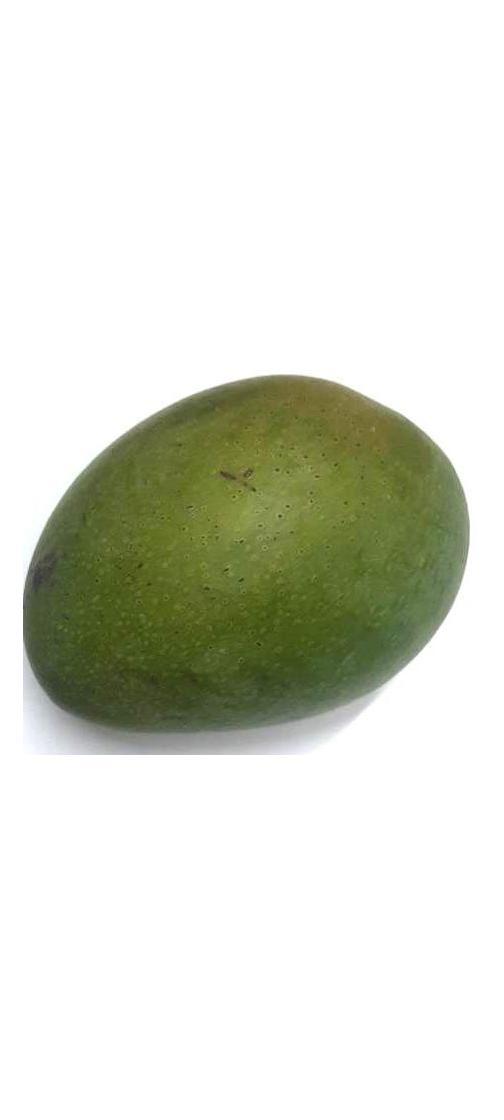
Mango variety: Ashshina Zhinuk